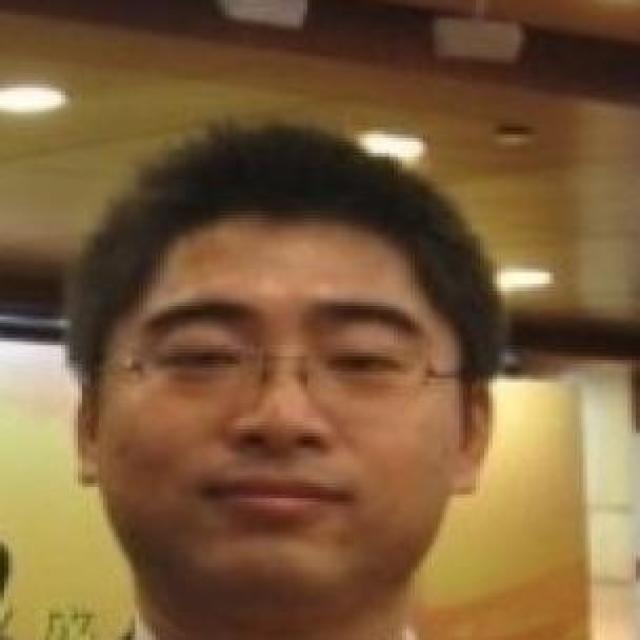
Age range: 21-44